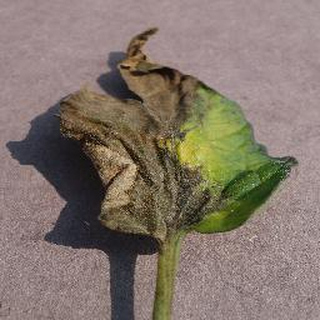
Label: tomato_late_blight